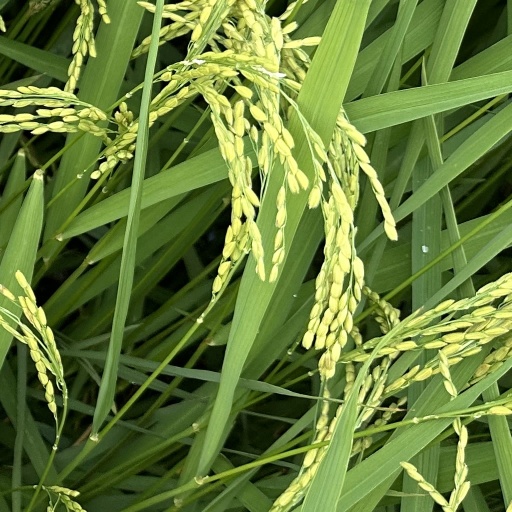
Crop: rice